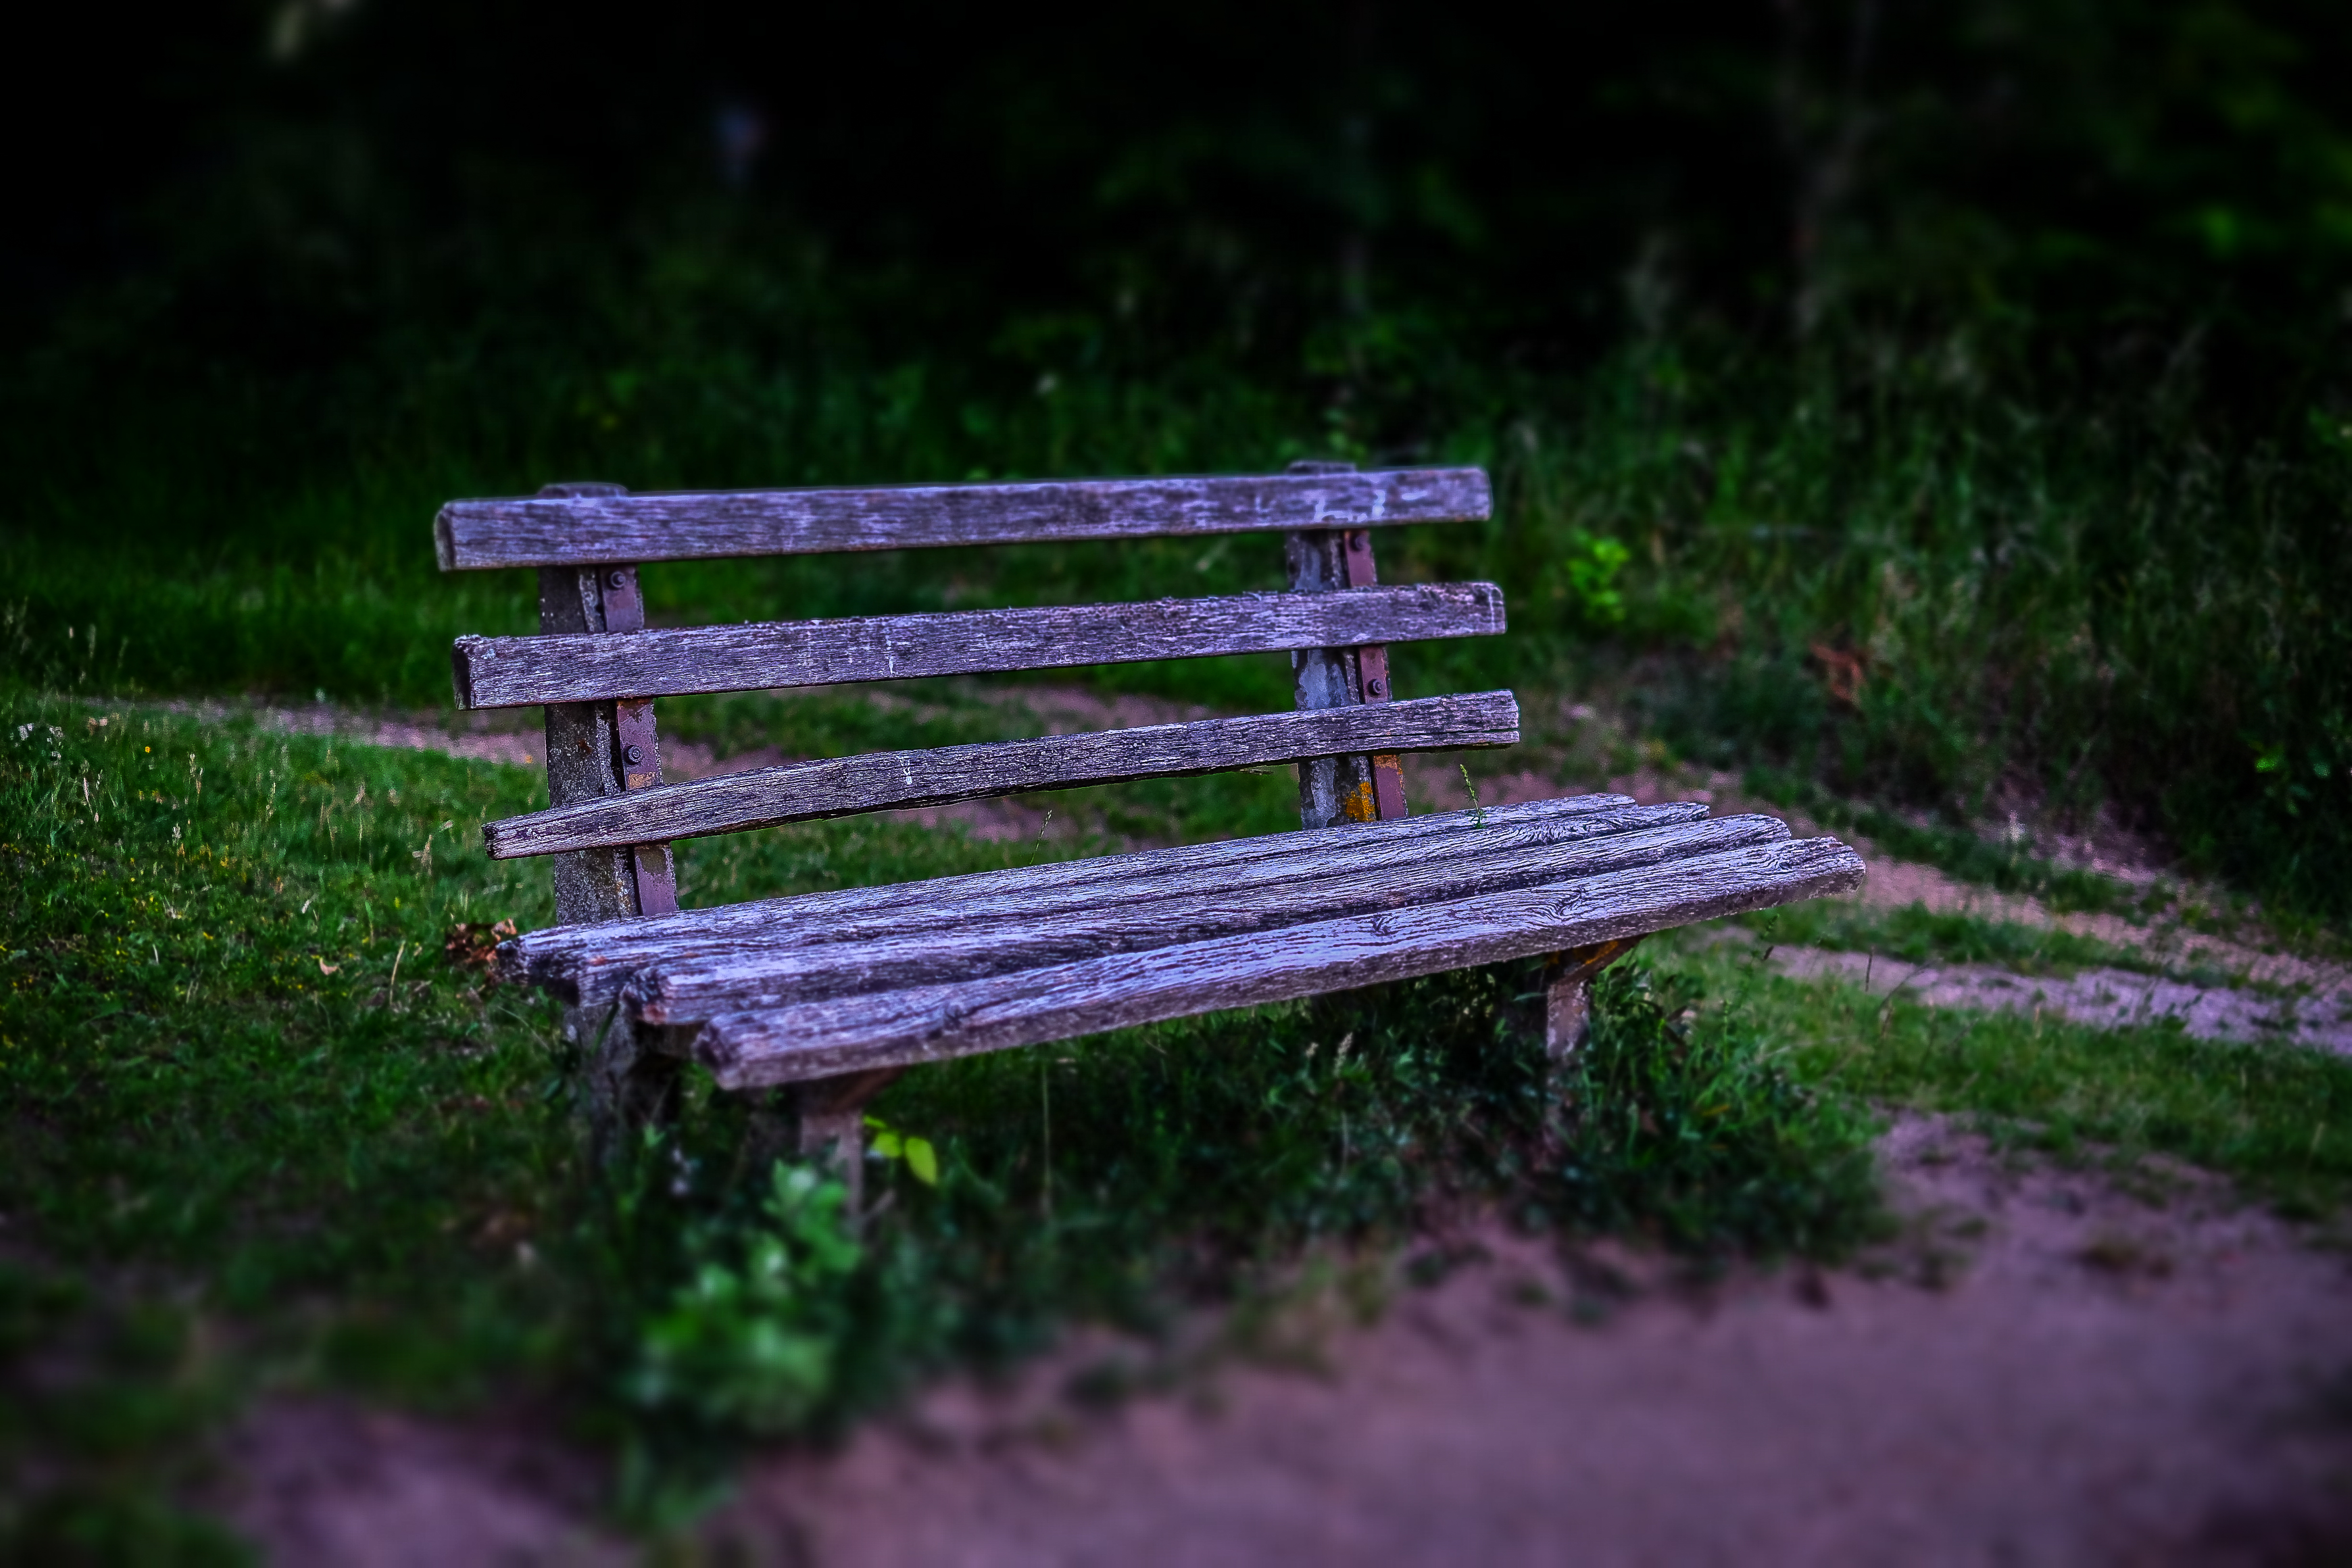
landscape, nature, grass, wood, bench, leaf, seat, green, sitting, blue, furniture, garden, bank, woodland, sitzen, m bel